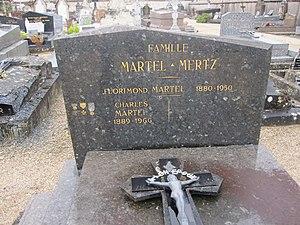
Tombe de Michel Mertz et de Charles Martel au cimetière de Sully-sur-Loire
Michel Mertz ancien membre des services secrets français passé dans le milieu du trafic de drogue, a fait parler de lui dans le cadre d'une théorie alternative de l'assassinat de John F. Kennedy.